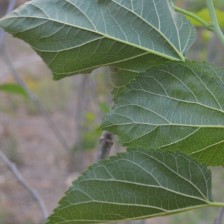
Variety: ChiangMaiBuriram60